Partido (region)

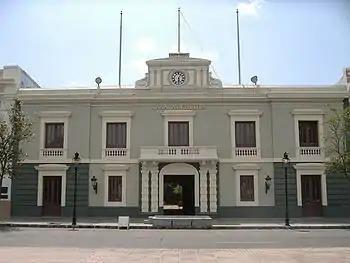
In Ponce, Puerto Rico, creation of the cabildo in 1692, marked the end of the "partido" status and the beginning of the municipality. Today's (2019) Ponce City Hall, above, was built later, in 1846.

Partido was a Spanish colonial term that referred to a governed local administrative region, roughly equivalent to today's municipality in terms of rural land areas included, and used in the Spanish colonies in the Americas during the times of the Spanish Empire. It was "the territory or district composed of a jurisdiction or administration from a main city."